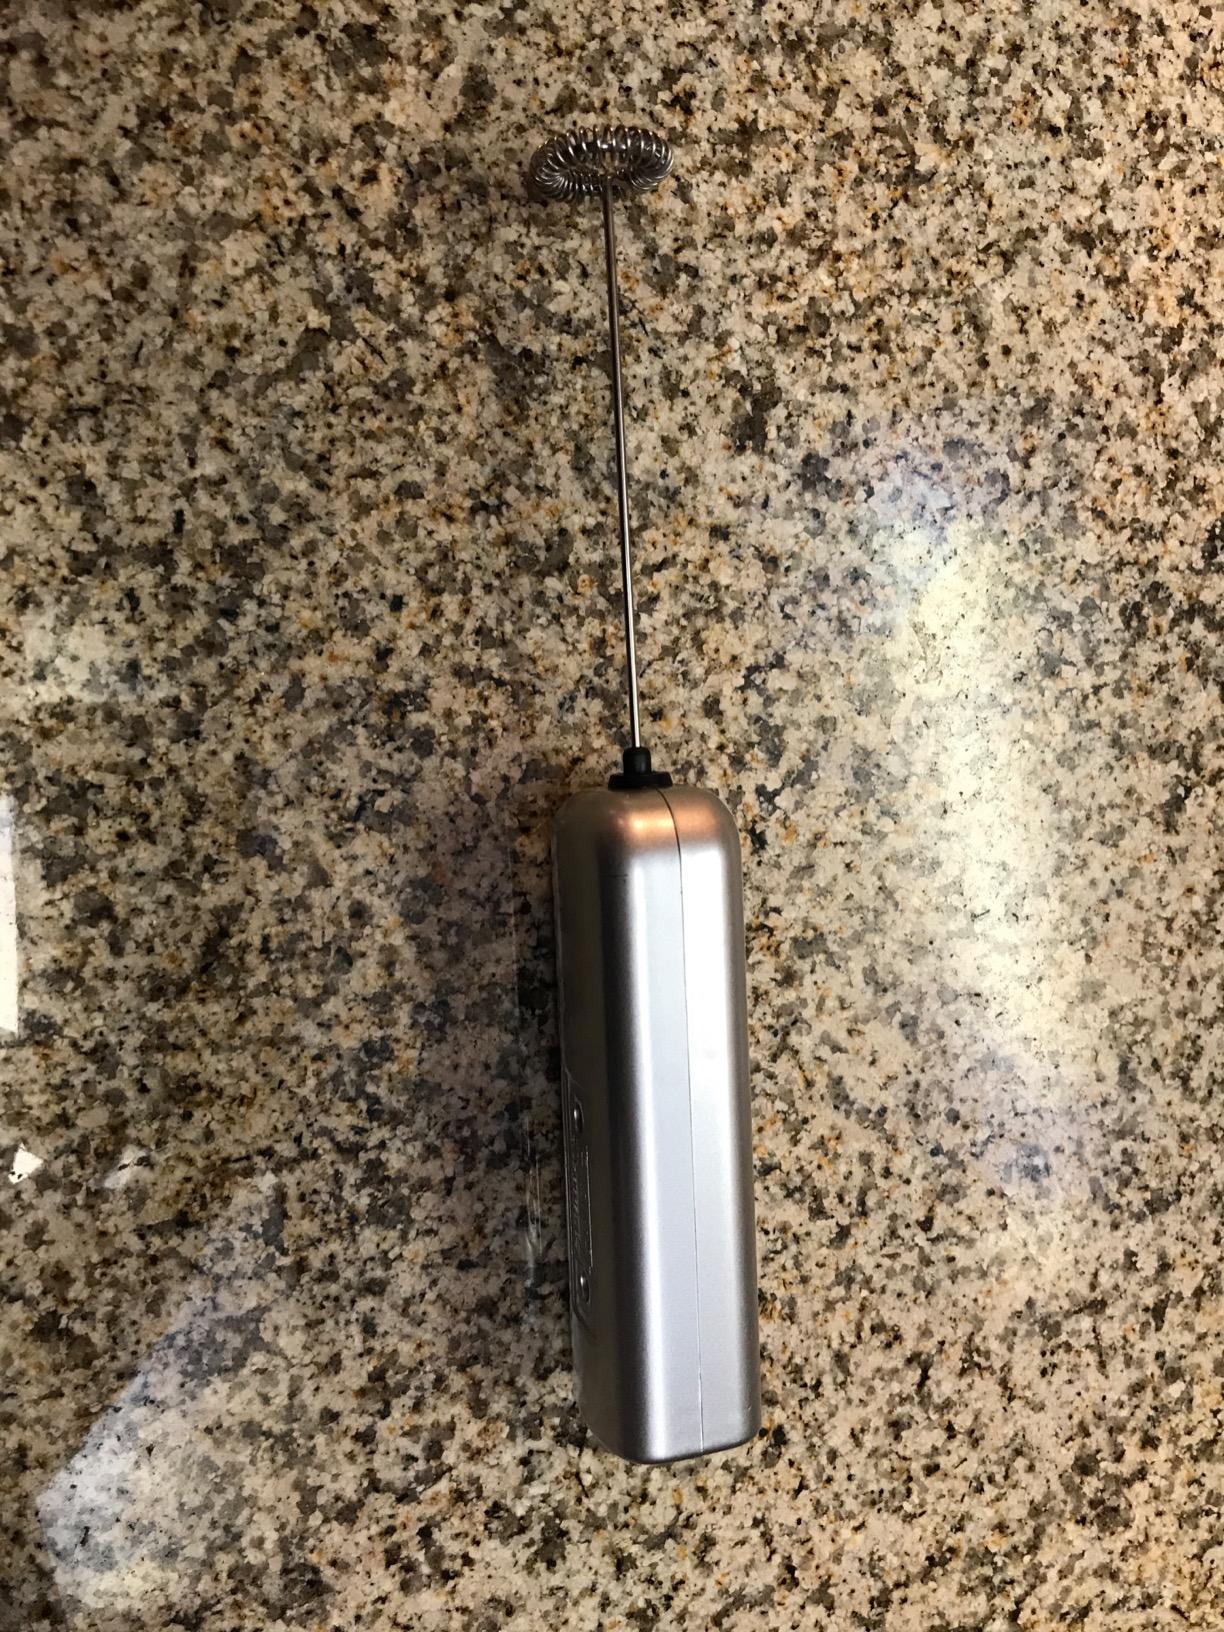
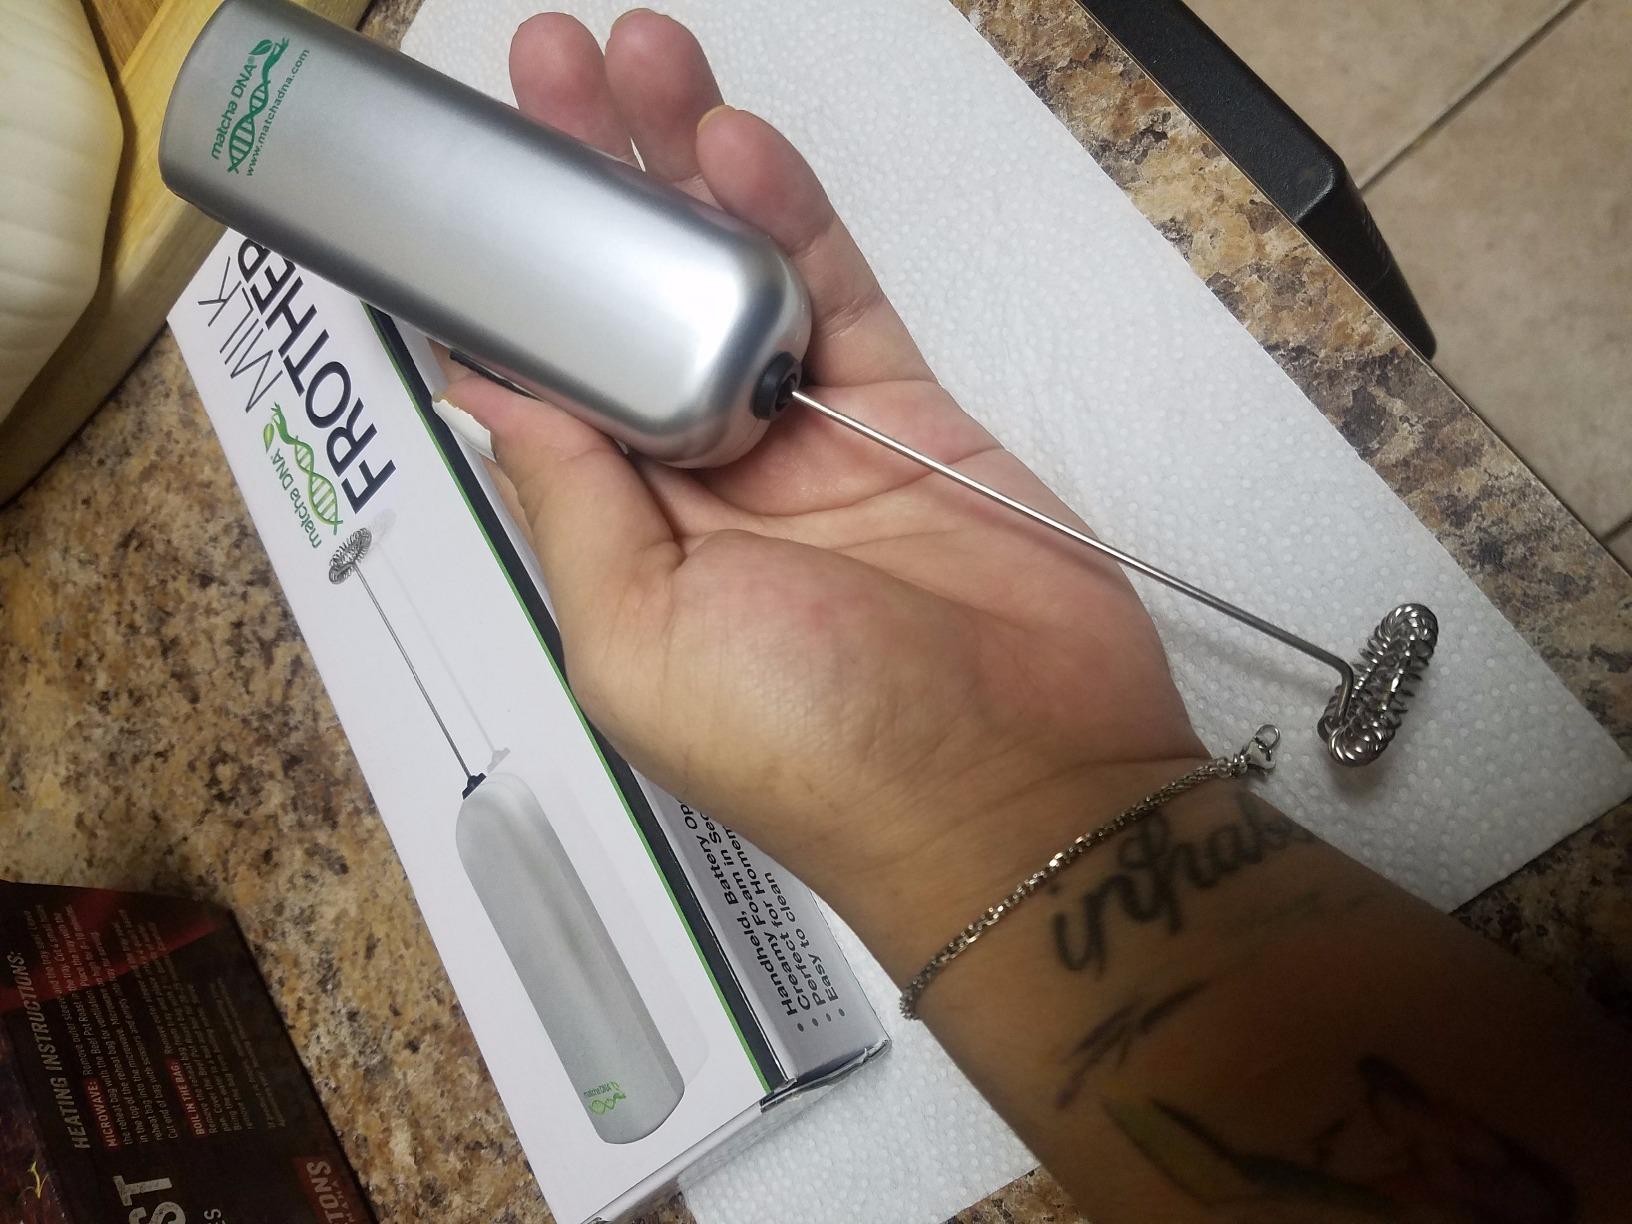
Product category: items_mixer
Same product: yes